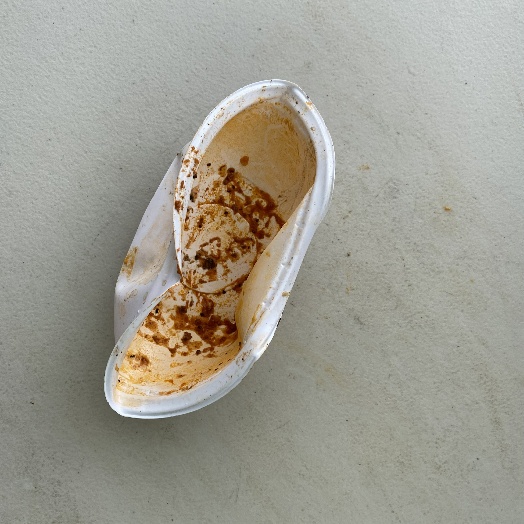
Label: Plastic